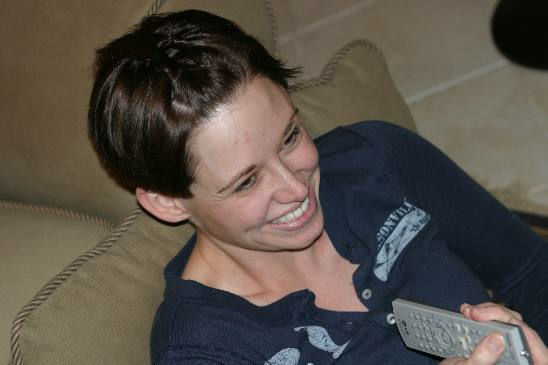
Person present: Yes